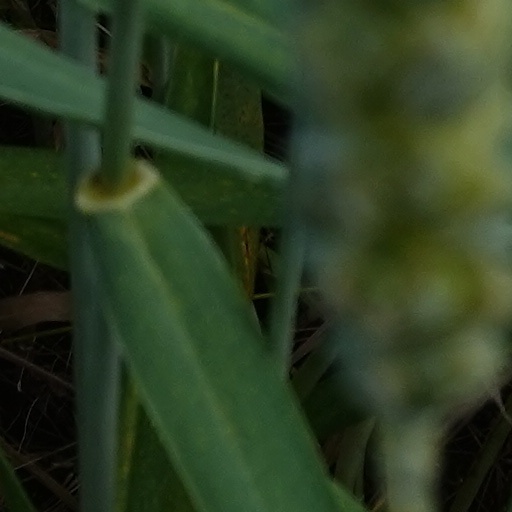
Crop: wheat